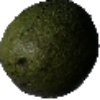
Label: Avocado 1